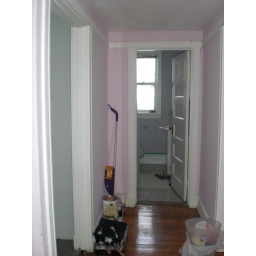
upper left is the kitchen, lower left is entryway. standing in the bedrm doorway. upper right is dining room, lower right is office/living rm.